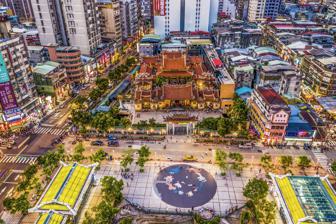
Building: Bangka Park
Country: Taiwan
Year built: 2005
Park in Wanhua, Taipei, Taiwan Bangka Park Mangka Park; Mengjia Park; Mengxia Park 艋舺公園 Bangka Park and the adjacent Lungshan Temple Type park Location Wanhua , Taipei , Taiwan Coordinates 25°2′9.6″N 121°29′59.7″E / 25.036000°N 121.499917°E / 25.036000; 121.499917 Opening 22 January 2005 Public transit access Longshan Temple Station The Bangka Park (also Mangka Park, Mengjia Park and Mengxia Park) ( traditional Chinese : 艋舺公園 ; simplified Chinese : 艋舺公园 ; pinyin : Měngjiǎ Gōngyuán ) is a park in Wanhua District , Taipei , Taiwan . Name Map of Bangka Park Mangka Park (from Taiwanese Hokkien ) or Mengjia Park (from Mandarin) is a transliteration of the word moungar , a Taiwanese aboriginal word for canoe or gathering place for canoe. It used to be known as Park No. 12 . History In 1738, the Lungshan Temple of Manka was constructed. In 1923, the land area in front of the temple was forested and named Mengxia Park. In 1956, Taipei Mayor Kao Yu-shu ( Chinese : 高玉樹 ) gave permission for street vendors to set up their stalls at the park. Since then, the park became the gathering place for the vendors and homeless people , which resulted a bad and dirty environment around the park. In 1992, Mayor Huang Ta-chou allocated a budget to rejuvenate the area. In 1995, the Department of Rapid Transit Systems held a public competition to carry out the planning and design to rejuvenate the park, which was won by ROW and Associates Architects. Later in an effort to preserve the area, Taipei City Government planned to make urban renewal plan on the temple area, three major squares and lotus pond, and to create culture and art gallery, underground shopping center and underground parking lot . The project was won by Weichuan Construction Company, Kailay Engineering Company, Fure-Lin Engineering Company and China-Ryoden Company. The permit for underground construction was issued in July 1998 and the groundbreaking ceremony was officiated by Mayor Ma Ying-jeou on 24 February 1999. The park was officially opened in a ceremony officiated by Mayor Ma on 22 January 2005. Architecture The park features a dragon-shaped fountain. Transportation The park is accessible from Longshan Temple Station of Taipei Metro . See also Geography of Taiwan References Wikimedia Commons has media related to Bangka Park .